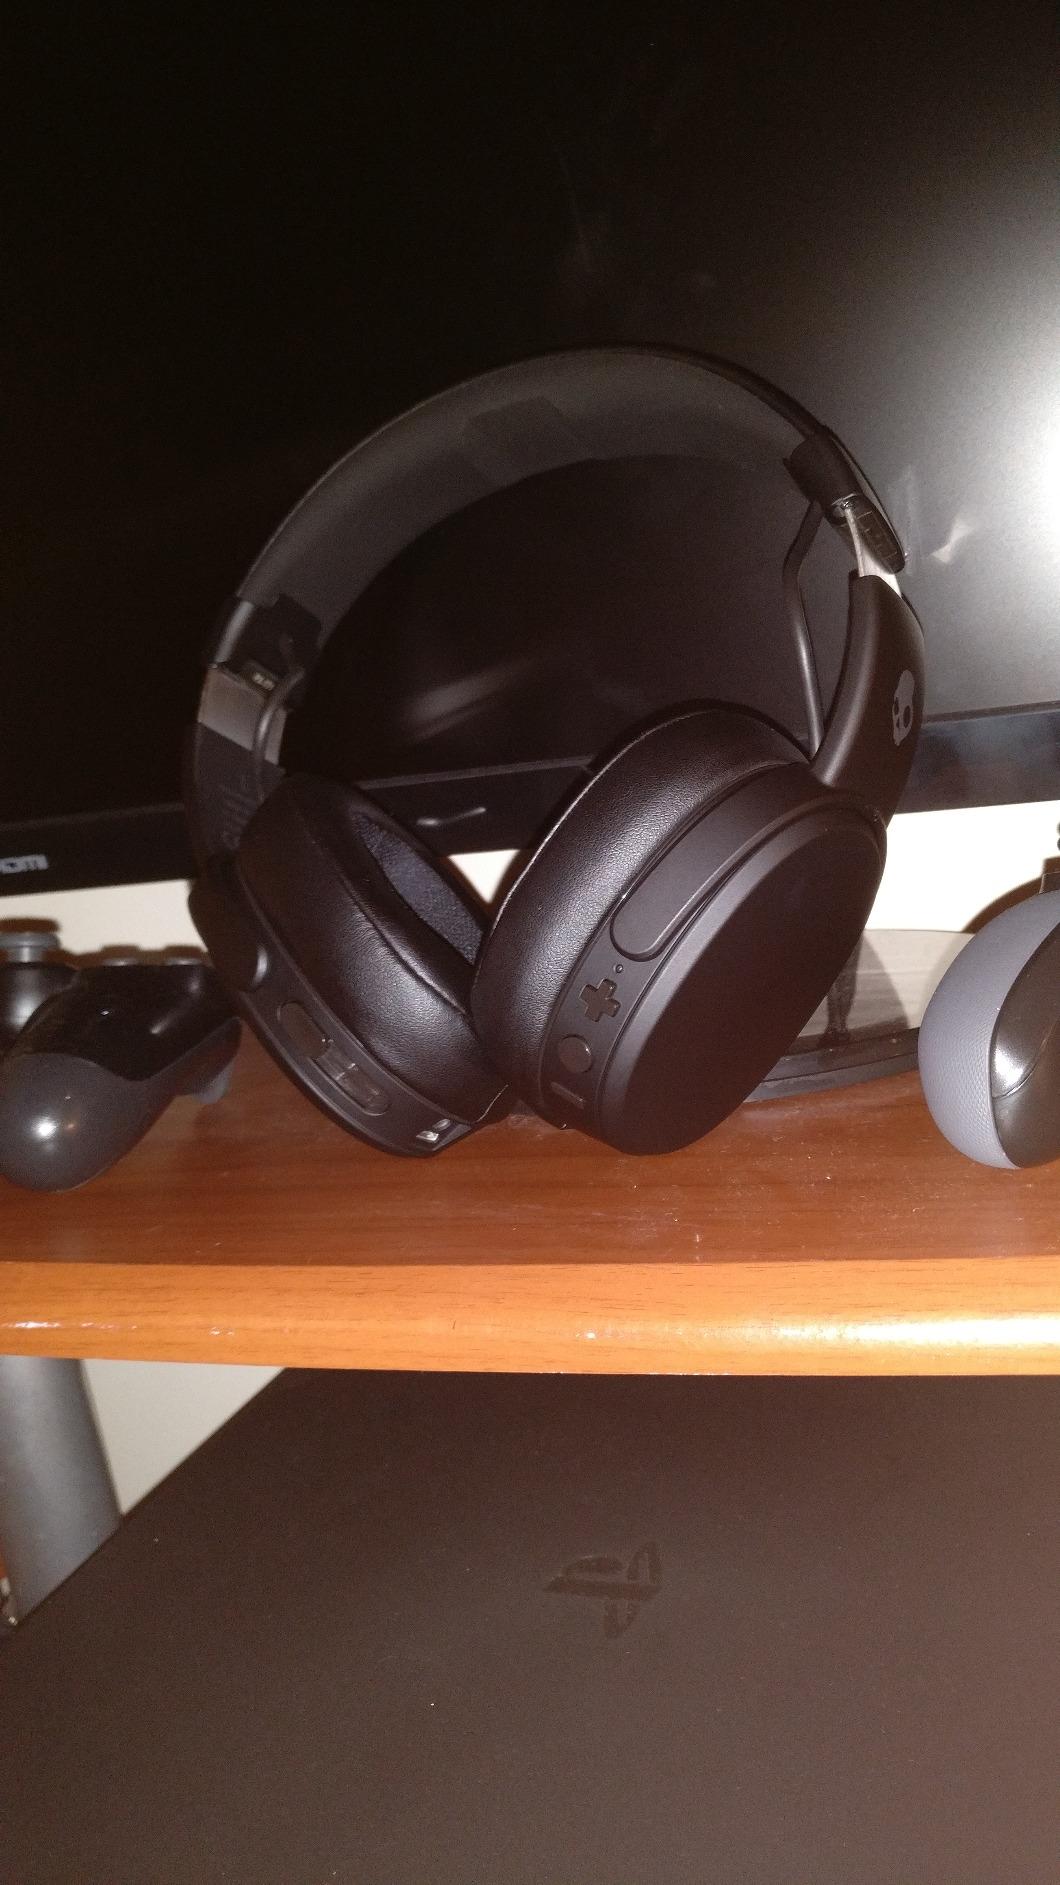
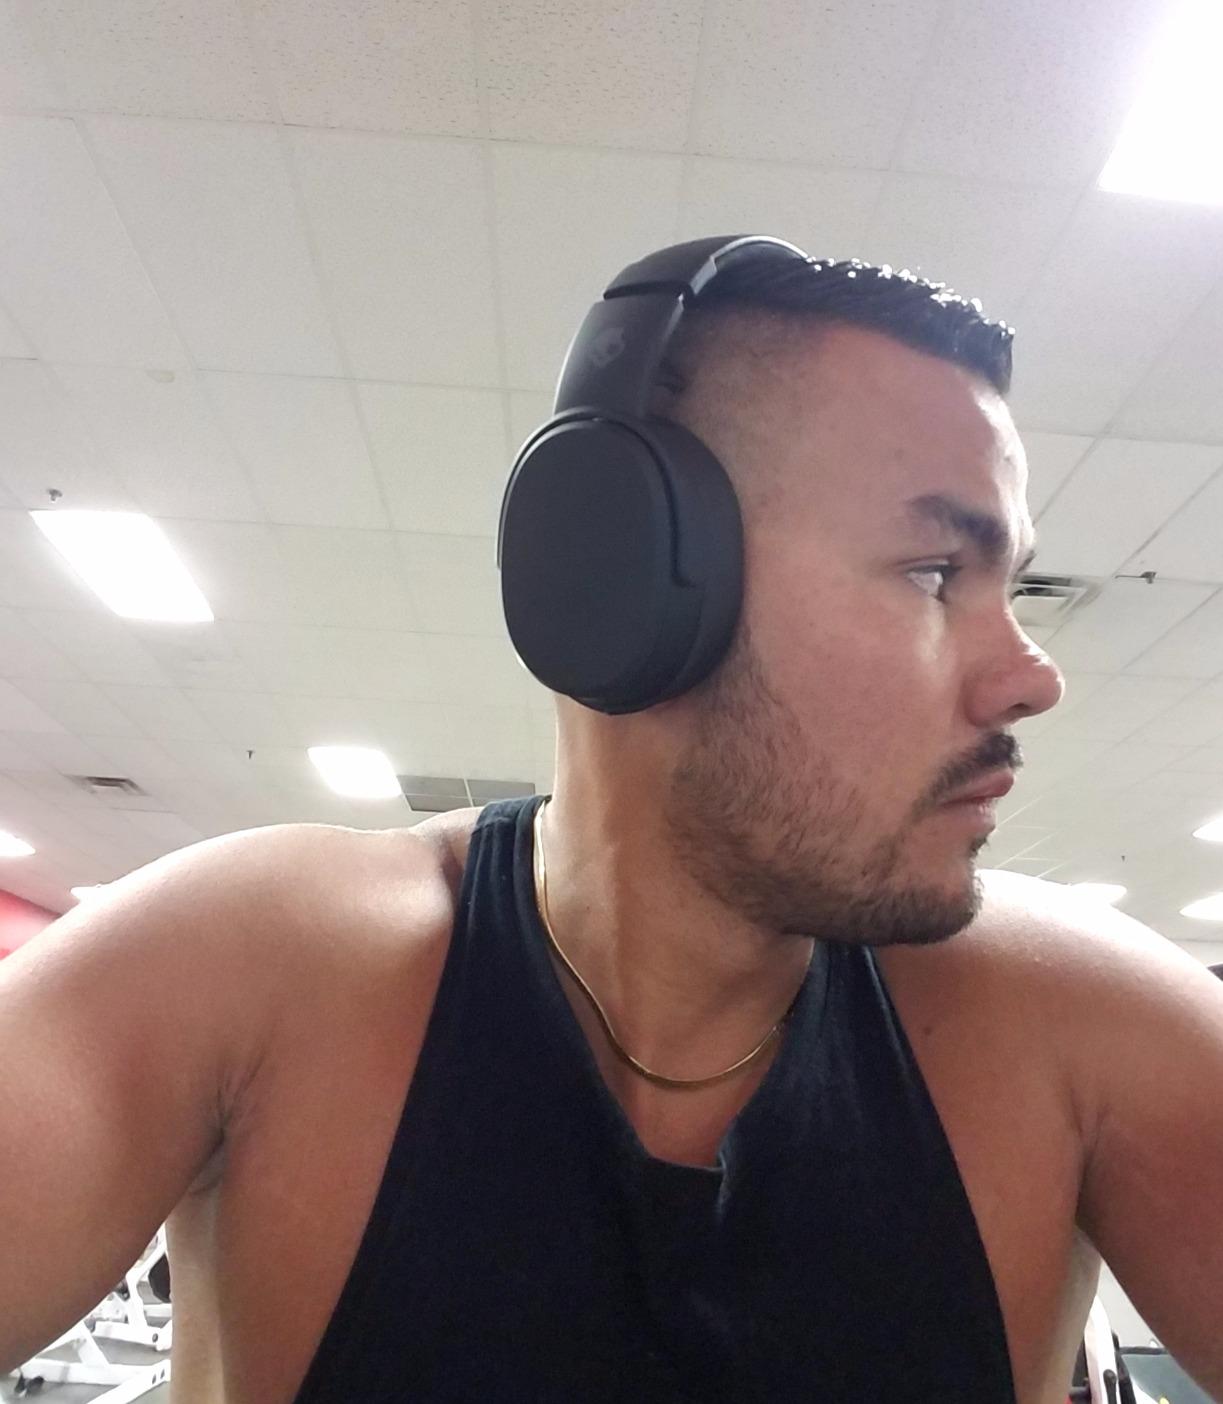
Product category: headphones
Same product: yes